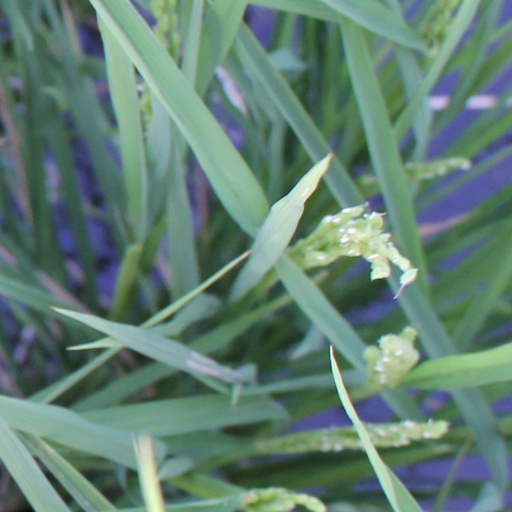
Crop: rice